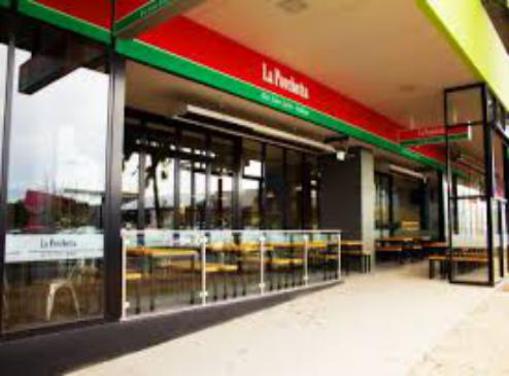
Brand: la porchetta
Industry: Food